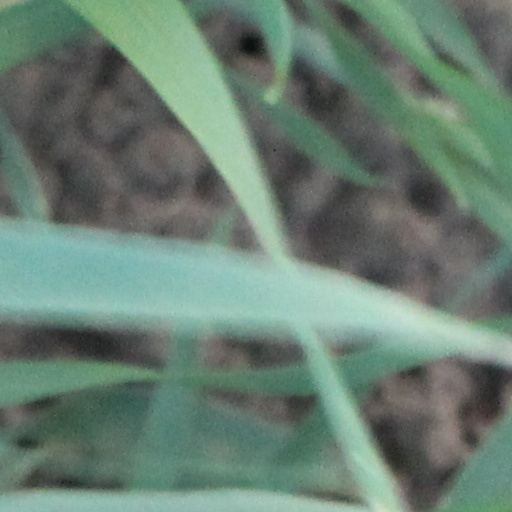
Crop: wheat